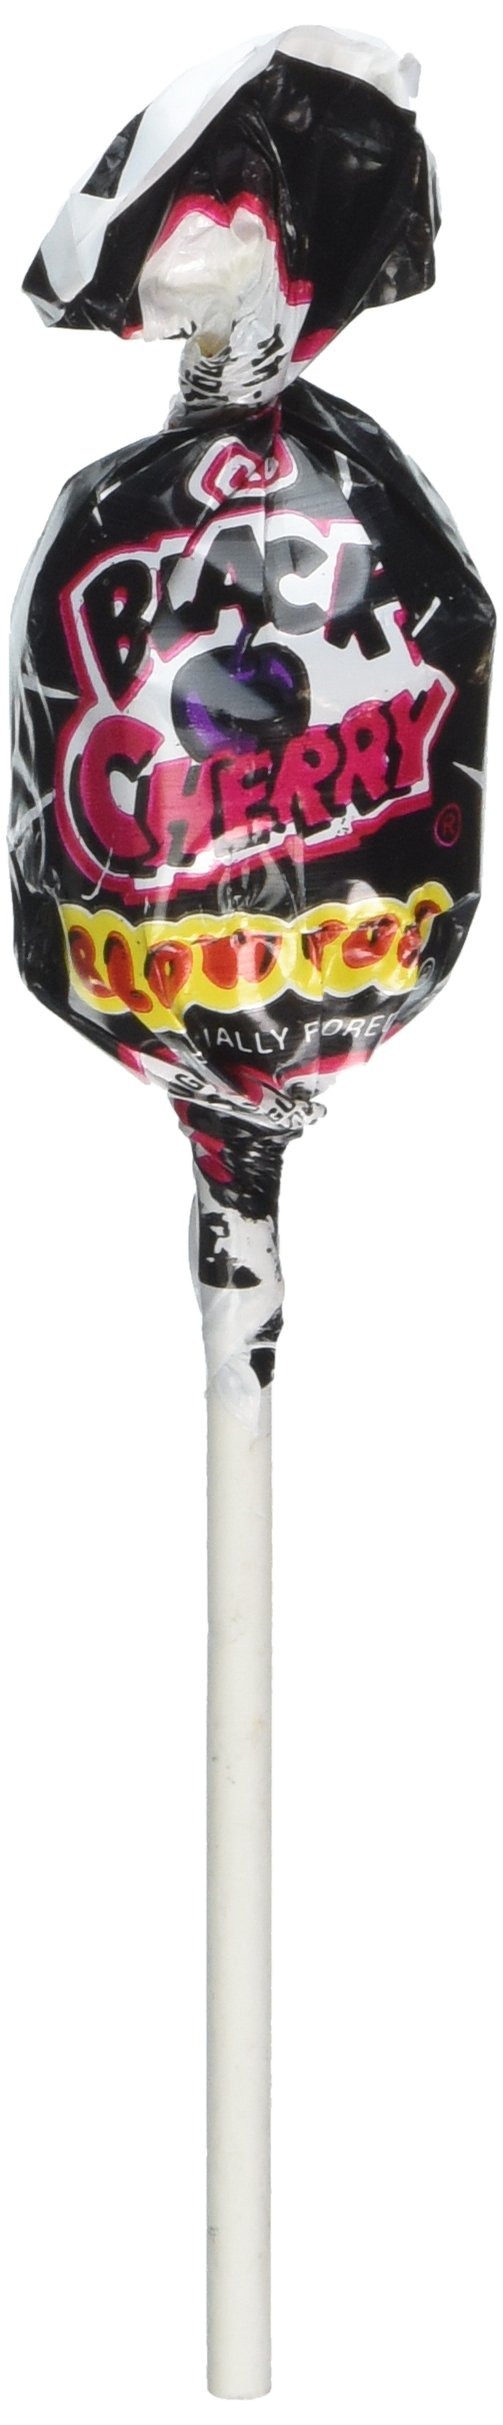
Item Name: Charms Blow Pop Sucker Lollipops Black Cherry Flavor 48 Count Box
Bullet Point 1: Ships fast and fresh!!
Bullet Point 2: 48 individually wrapped Blow Pops!
Value: 37.44
Unit: Ounce

Price: 17.46